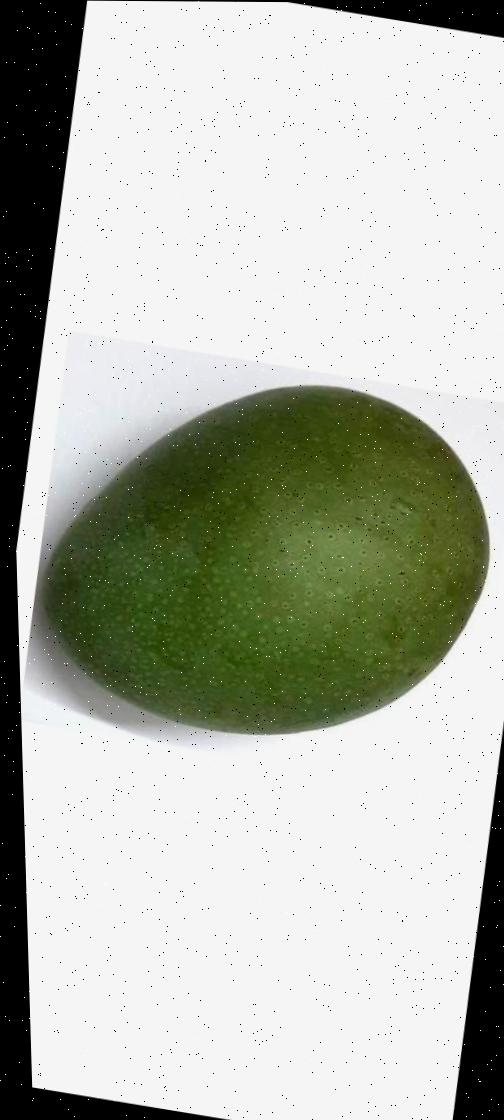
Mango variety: Ashshina Zhinuk